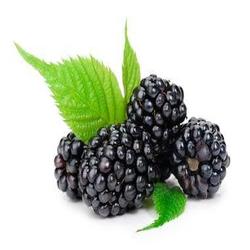
Label: Blackberry